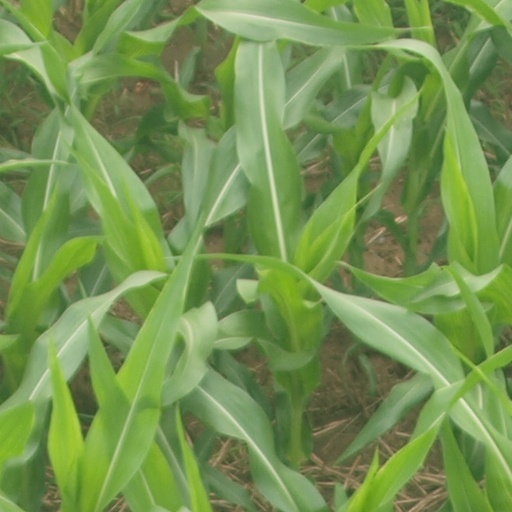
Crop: maize; corn